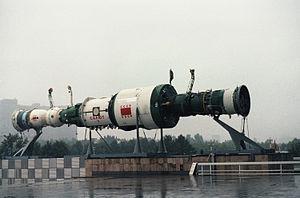
Saliout 7 est une station spatiale soviétique, dernier exemplaire de la famille des programme Saliout.
Saliout est une famille de stations spatiales soviétiques. La première station de la série, Saliout 1, est lancée en 1971. Avec une masse de 19 tonnes correspondant à la capacité de lancement de la fusée Proton, la station dispose d'un espace habitable de 100 m³ permettant d'accueillir un équipage permanent de trois cosmonautes. La relève des équipages est effectuée par des vaisseaux Soyouz. Les premiers modèles ne permettent l'accouplement que d'un seul vaisseau. À partir de Saliout 6 un deuxième port d'amarrage permet le ravitaillement par les vaisseaux automatiques Progress et l'accueil d'équipages visiteurs pour de courts séjours. Ces nouvelles capacités permettent aux soviétiques de réaliser des missions de durées de plus en plus longues démontrant les capacités de l'homme à séjourner dans l'espace.